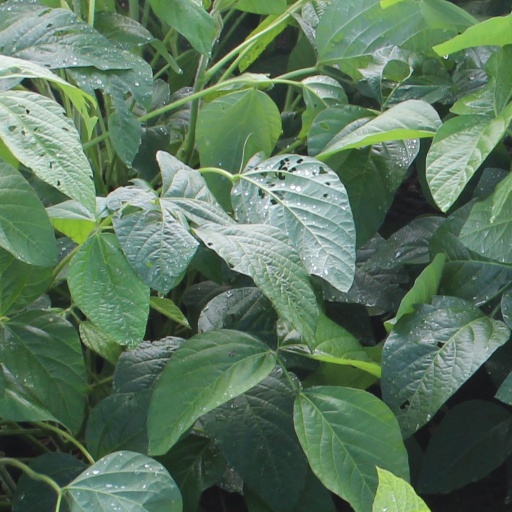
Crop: soybean